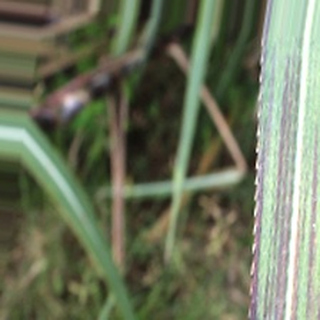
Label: sugarcane_bacterial_blight